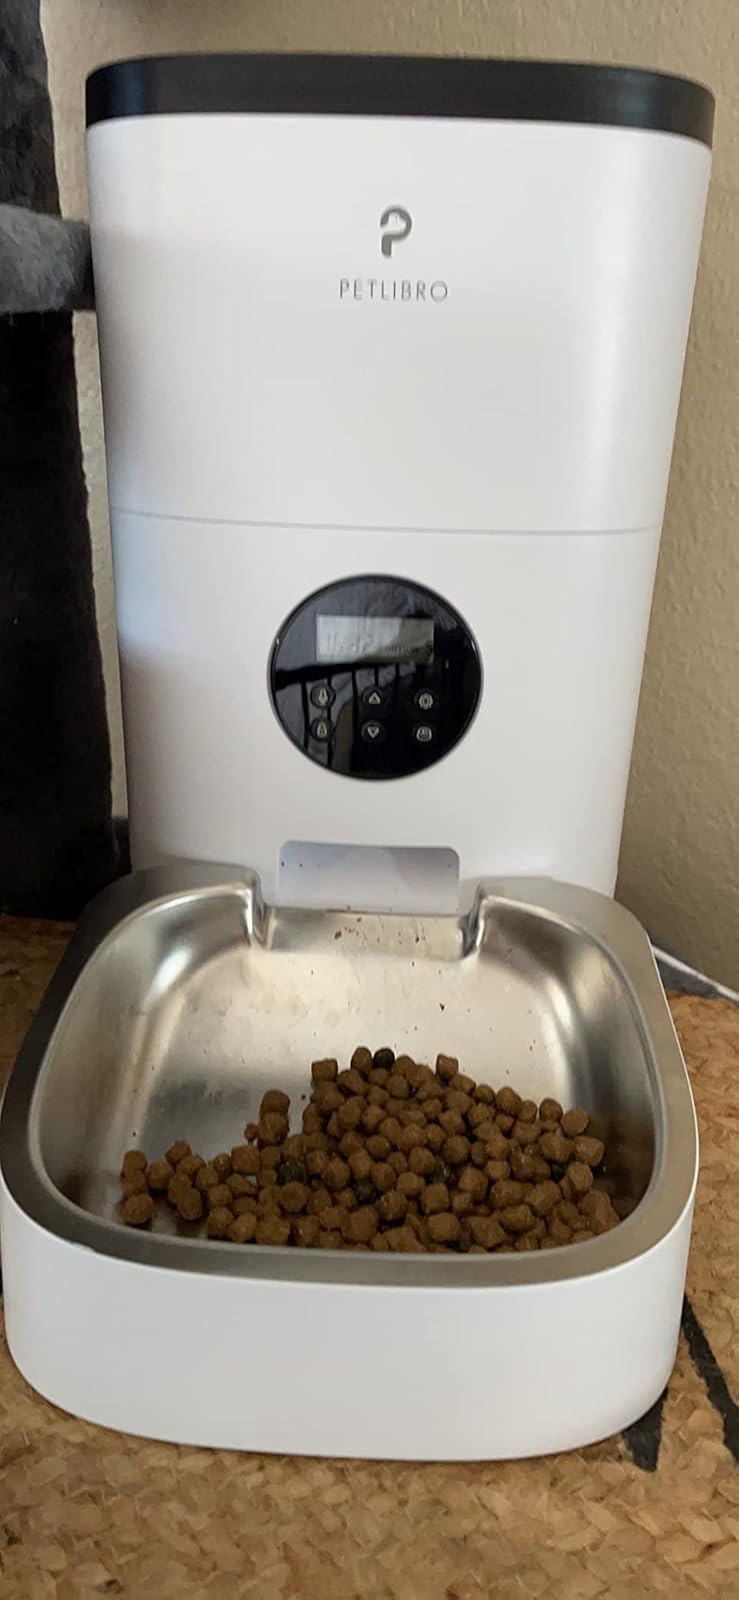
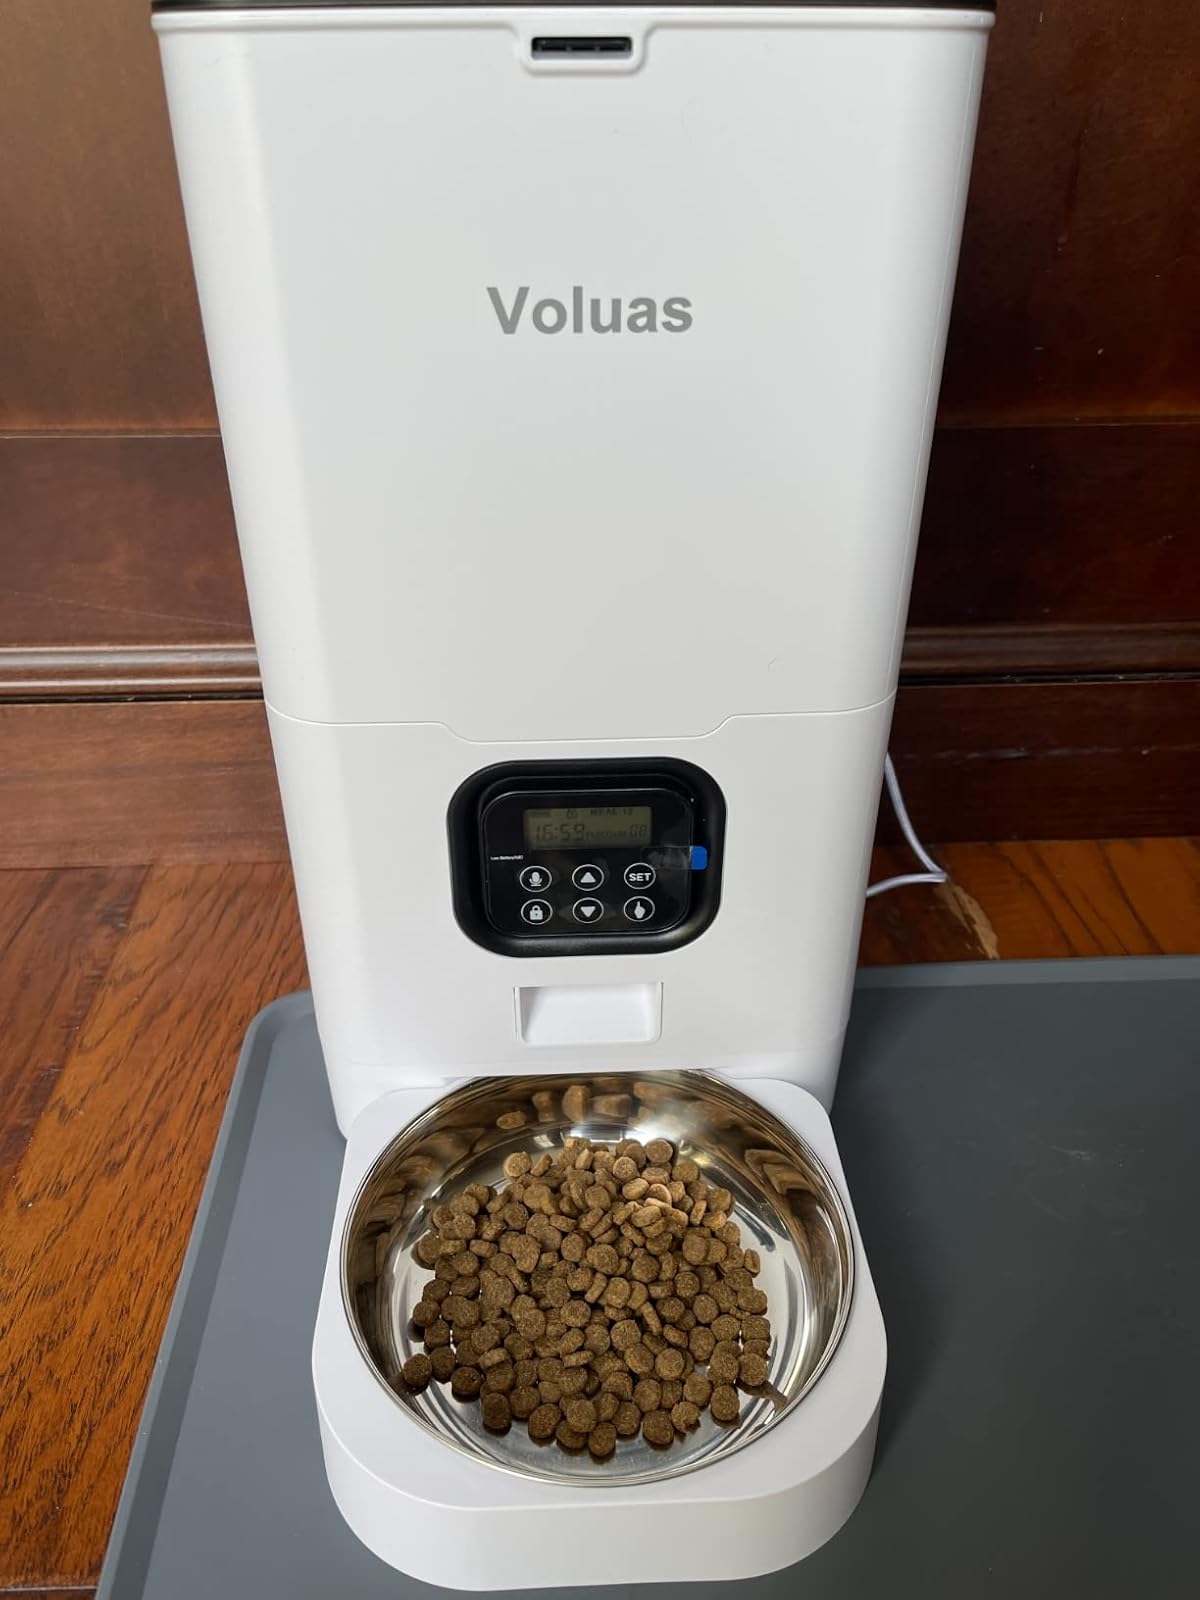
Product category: items_feeder
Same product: no